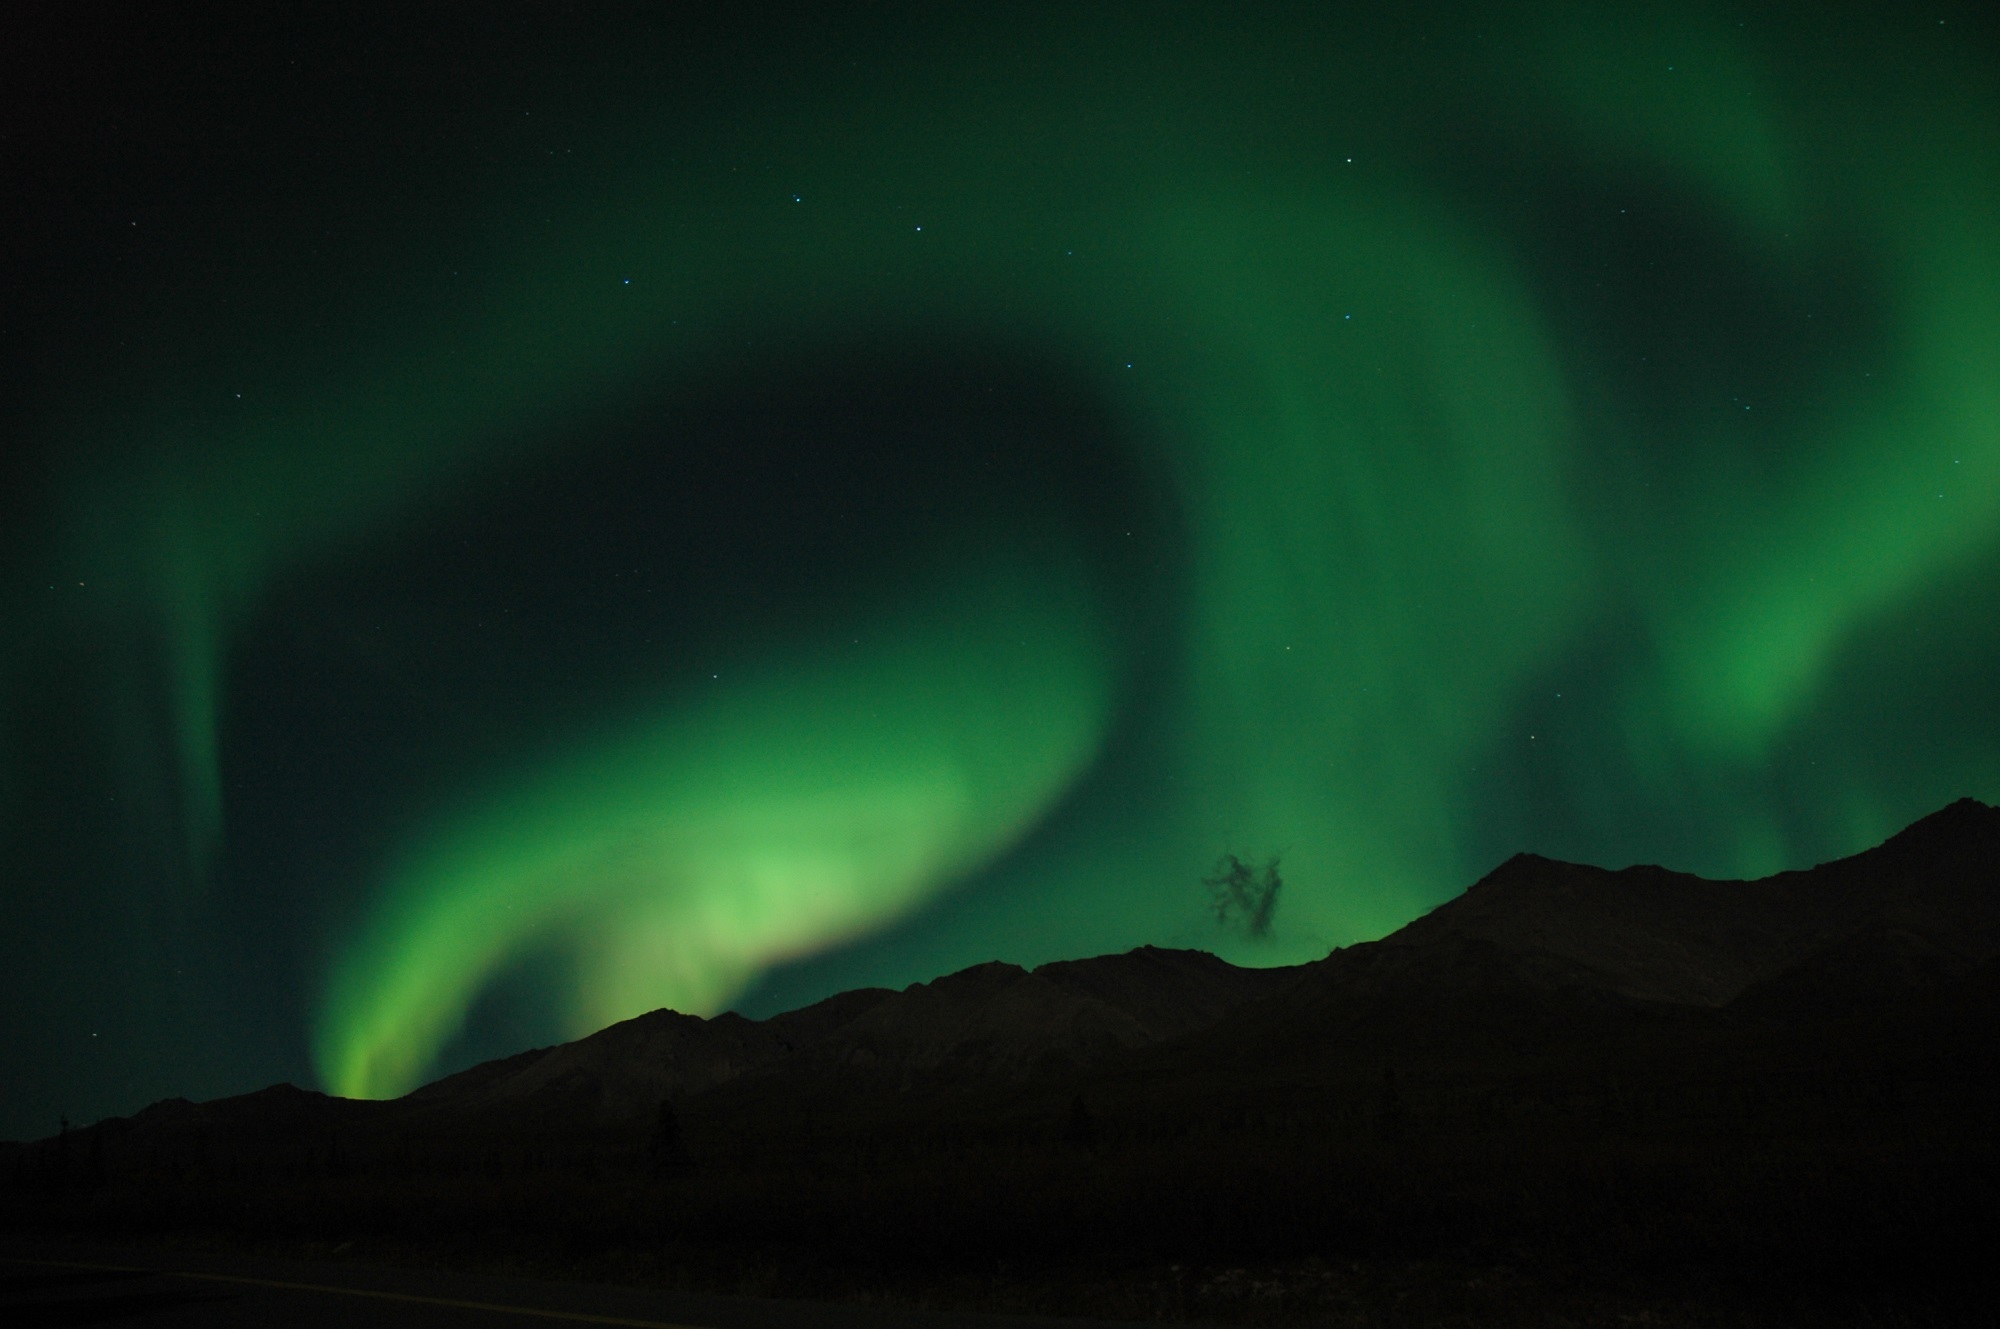
landscape, nature, horizon, sky, skyline, night, atmosphere, dark, tranquil, usa, darkness, colorful, aurora, aurora borealis, hills, bright, preserve, silhouettes, alaska, northern lights, midnight, phenomenon, denali national park, computer wallpaper